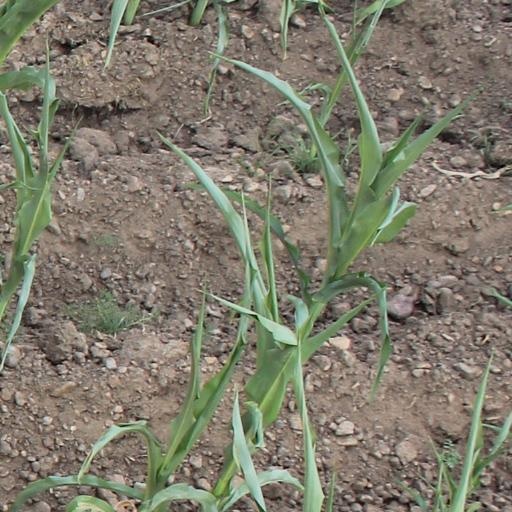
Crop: maize; corn